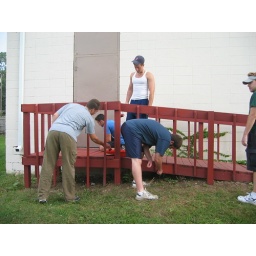
Fraternity guys helping the boys and girls club around their facility in Ypsilanti.